Rubicon (American band)

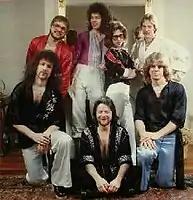

Rubicon was a California funk rock band, whose "I'm Gonna Take Care of Everything" spent 11 weeks on the "Billboard" Hot 100 in 1978, peaking at number 28.